Heritage Museum of Northwest Florida

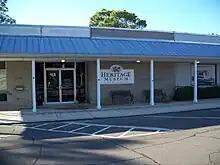

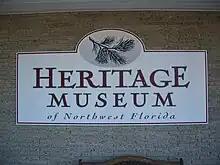

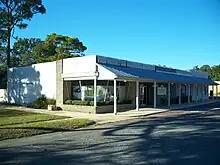

Heritage Museum of Northwest Florida is a history museum that was founded on 1971 in Valparaiso, Florida, Okaloosa County, Florida. The museum's permanent collection includes flint spear points, stone tools from Paleo-Archaic hunters, pottery shards from the Woodland Period, a black iron wash pot, crosscut saws, turpentine collection cups, a porcelain pitcher, lumber mill tokens, and old school desks. The museum's collection also covers the area's fishing history, includes a heritage mural, and hosts the Crestview Train Depot.